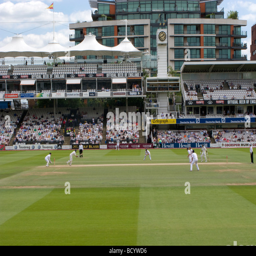
cricket ground on the fifth day of the test